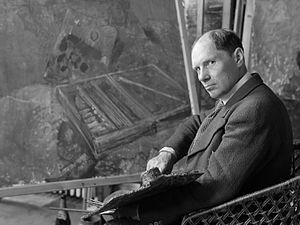
Jóhannes Sveinsson Kjarval né le 15 octobre 1885 et mort le 13 avril 1972 à Reykjavik, Islande, est un peintre islandais dont l'œuvre traverse différents courants artistiques du XXᵉ siècle comme l'expressionnisme ou le surréalisme, sans jamais y être directement rattaché. Il est le premier peintre dans son pays à connaître une reconnaissance nationale importante.